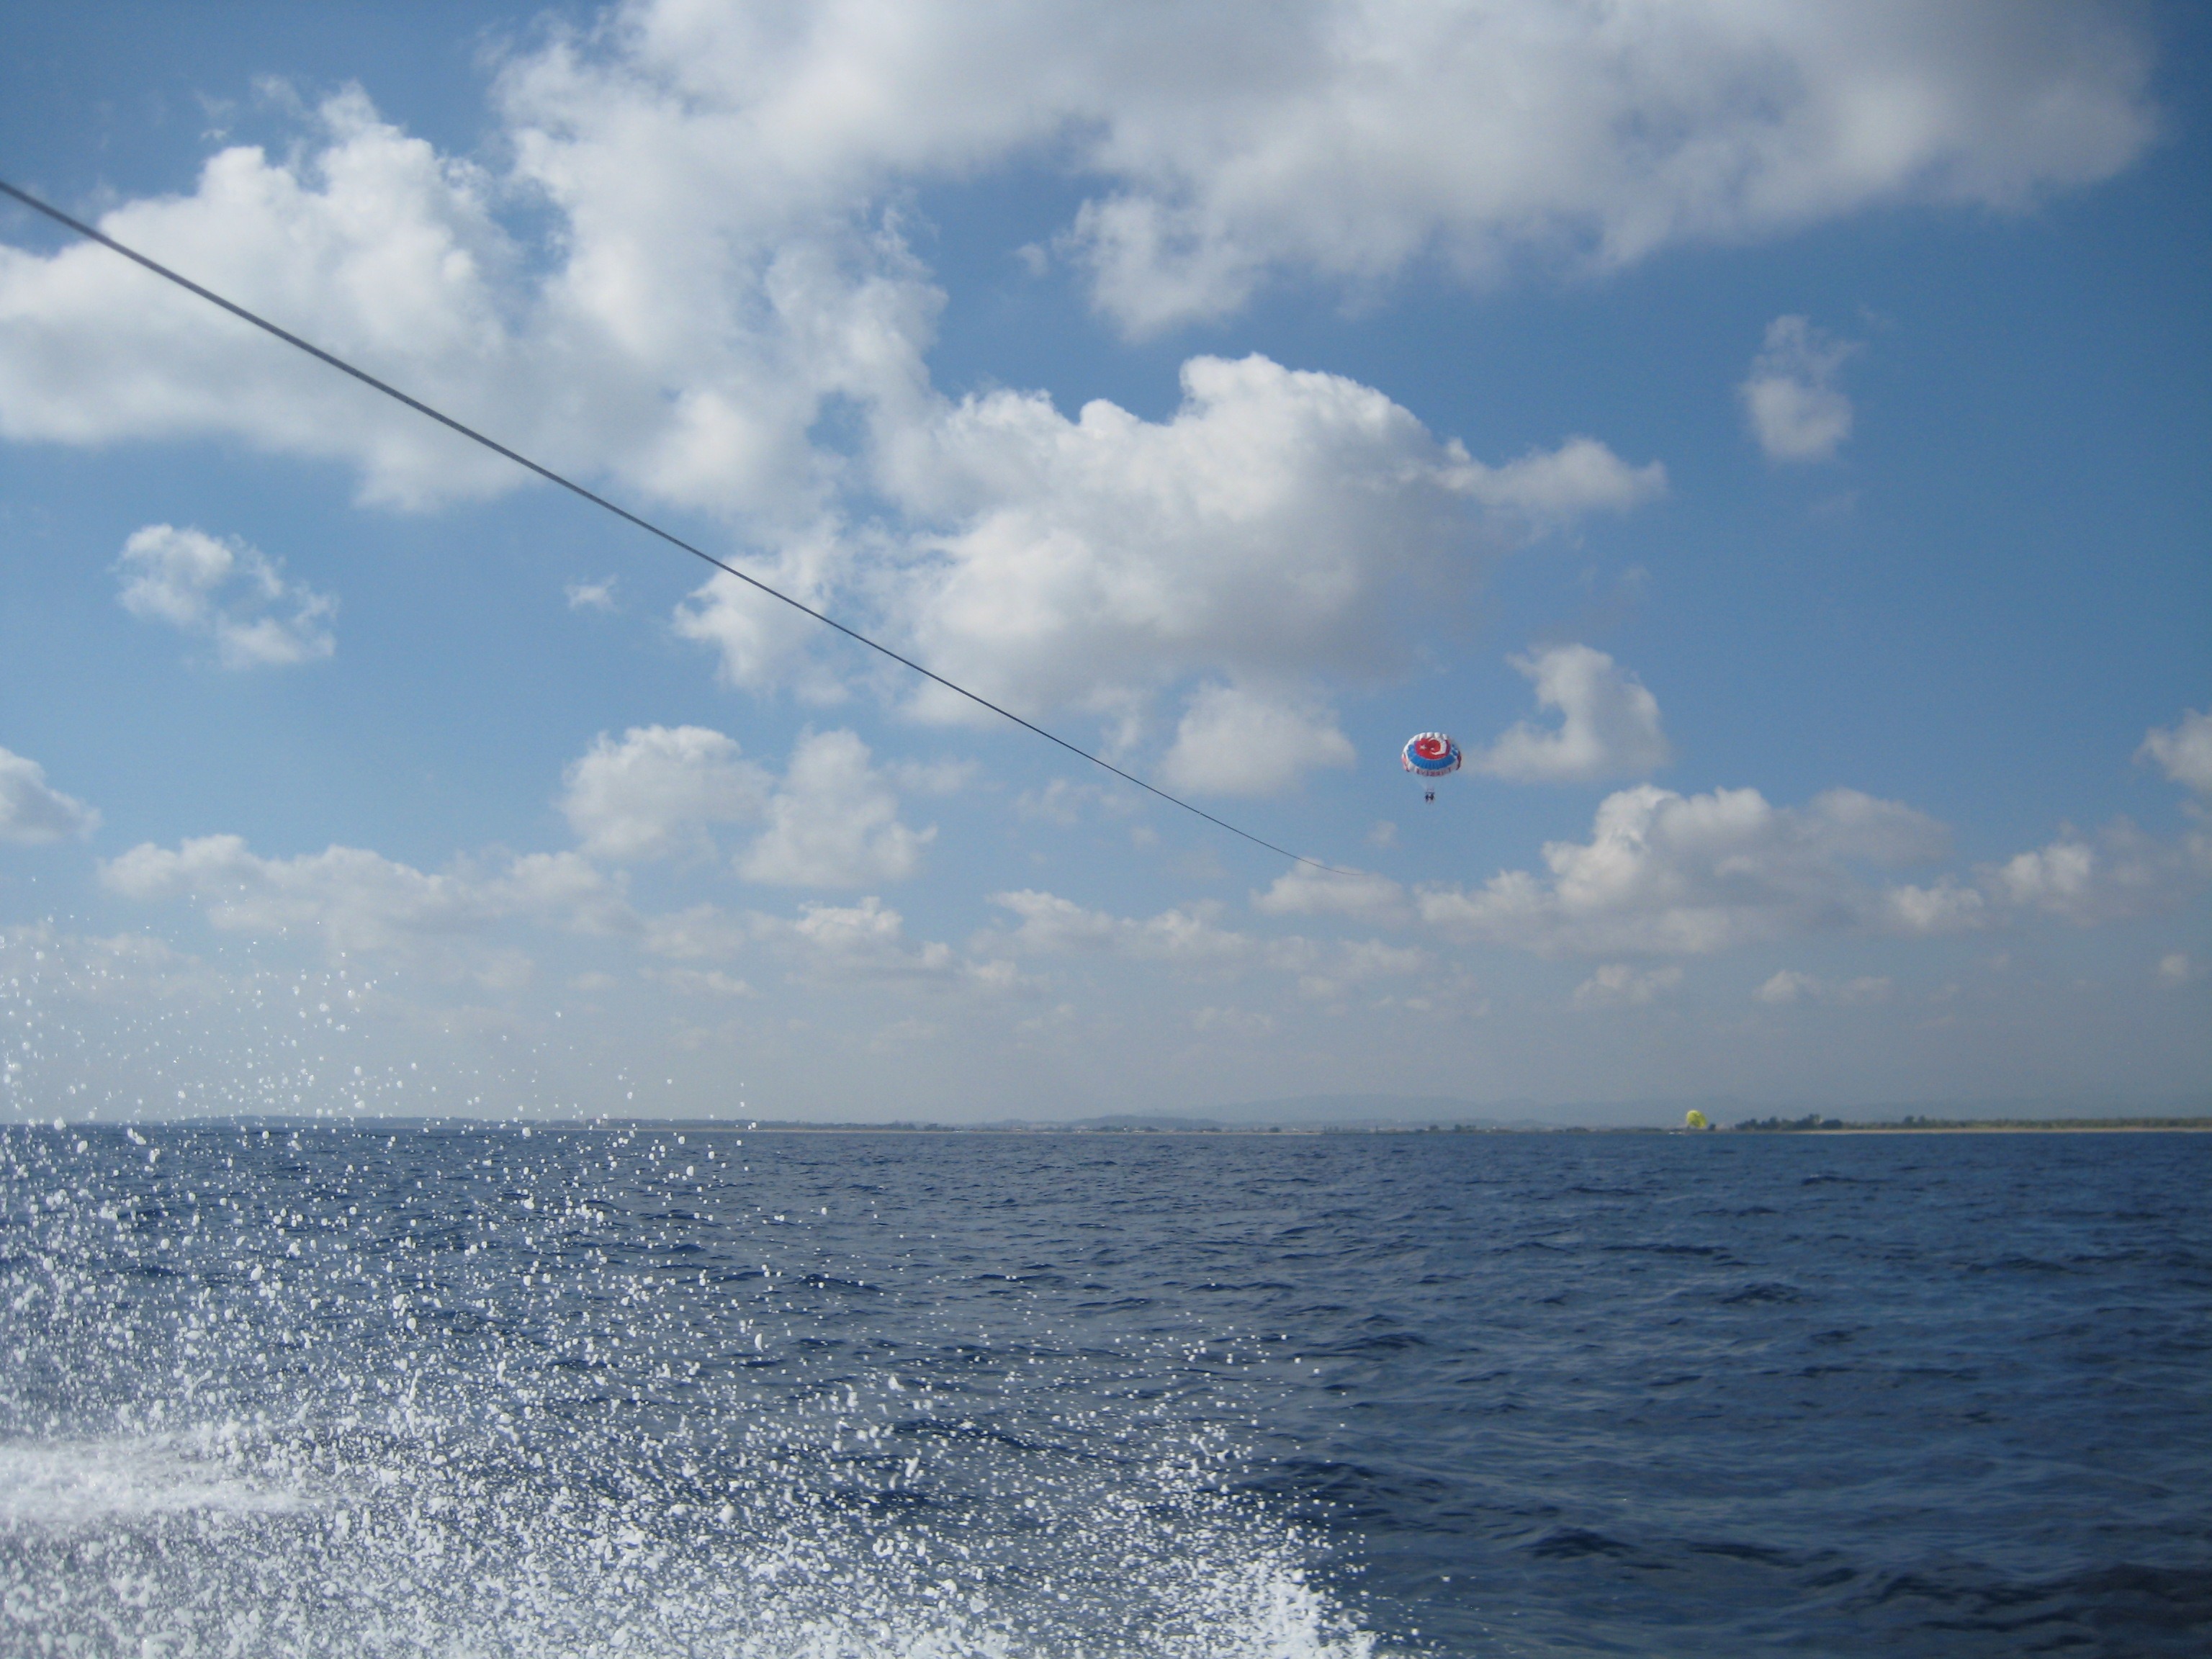
beach, sea, ocean, horizon, sky, wave, wind, fly, vehicle, sailing, toy, sports, parasailing, water sports, water sport, atmosphere of earth, windsports, wind wave, kite sports, surface water sports, towed water sport